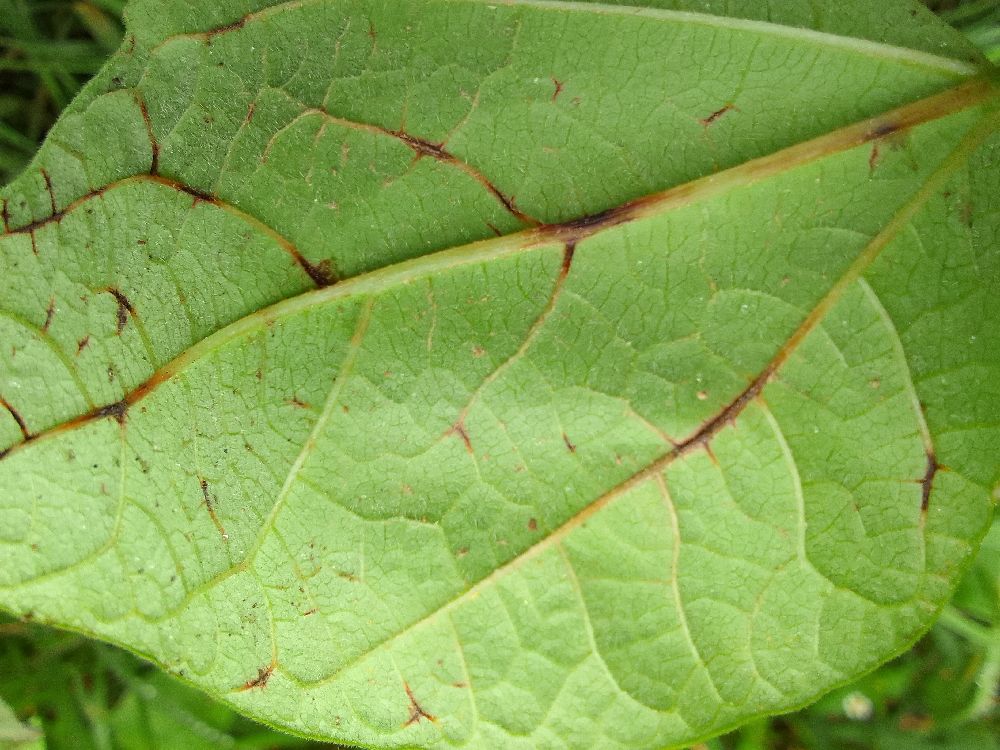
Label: anthracnose